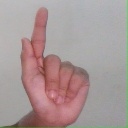
अक्षर: ळ